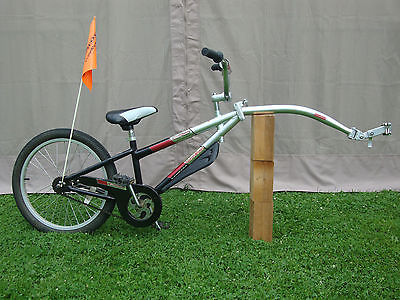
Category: bicycle